Nationaltidende

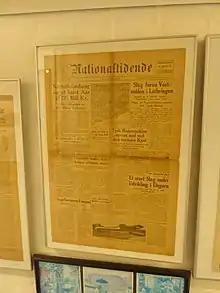
Nationaltidende, 1944

Nationaltidende was a Danish daily newspaper published from 18 March 1876 to 3 September 1961 by De Ferslewske Blade in Copenhagen, Denmark.